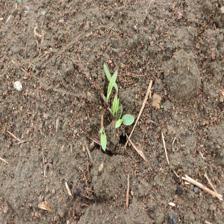
Label: Sorghum